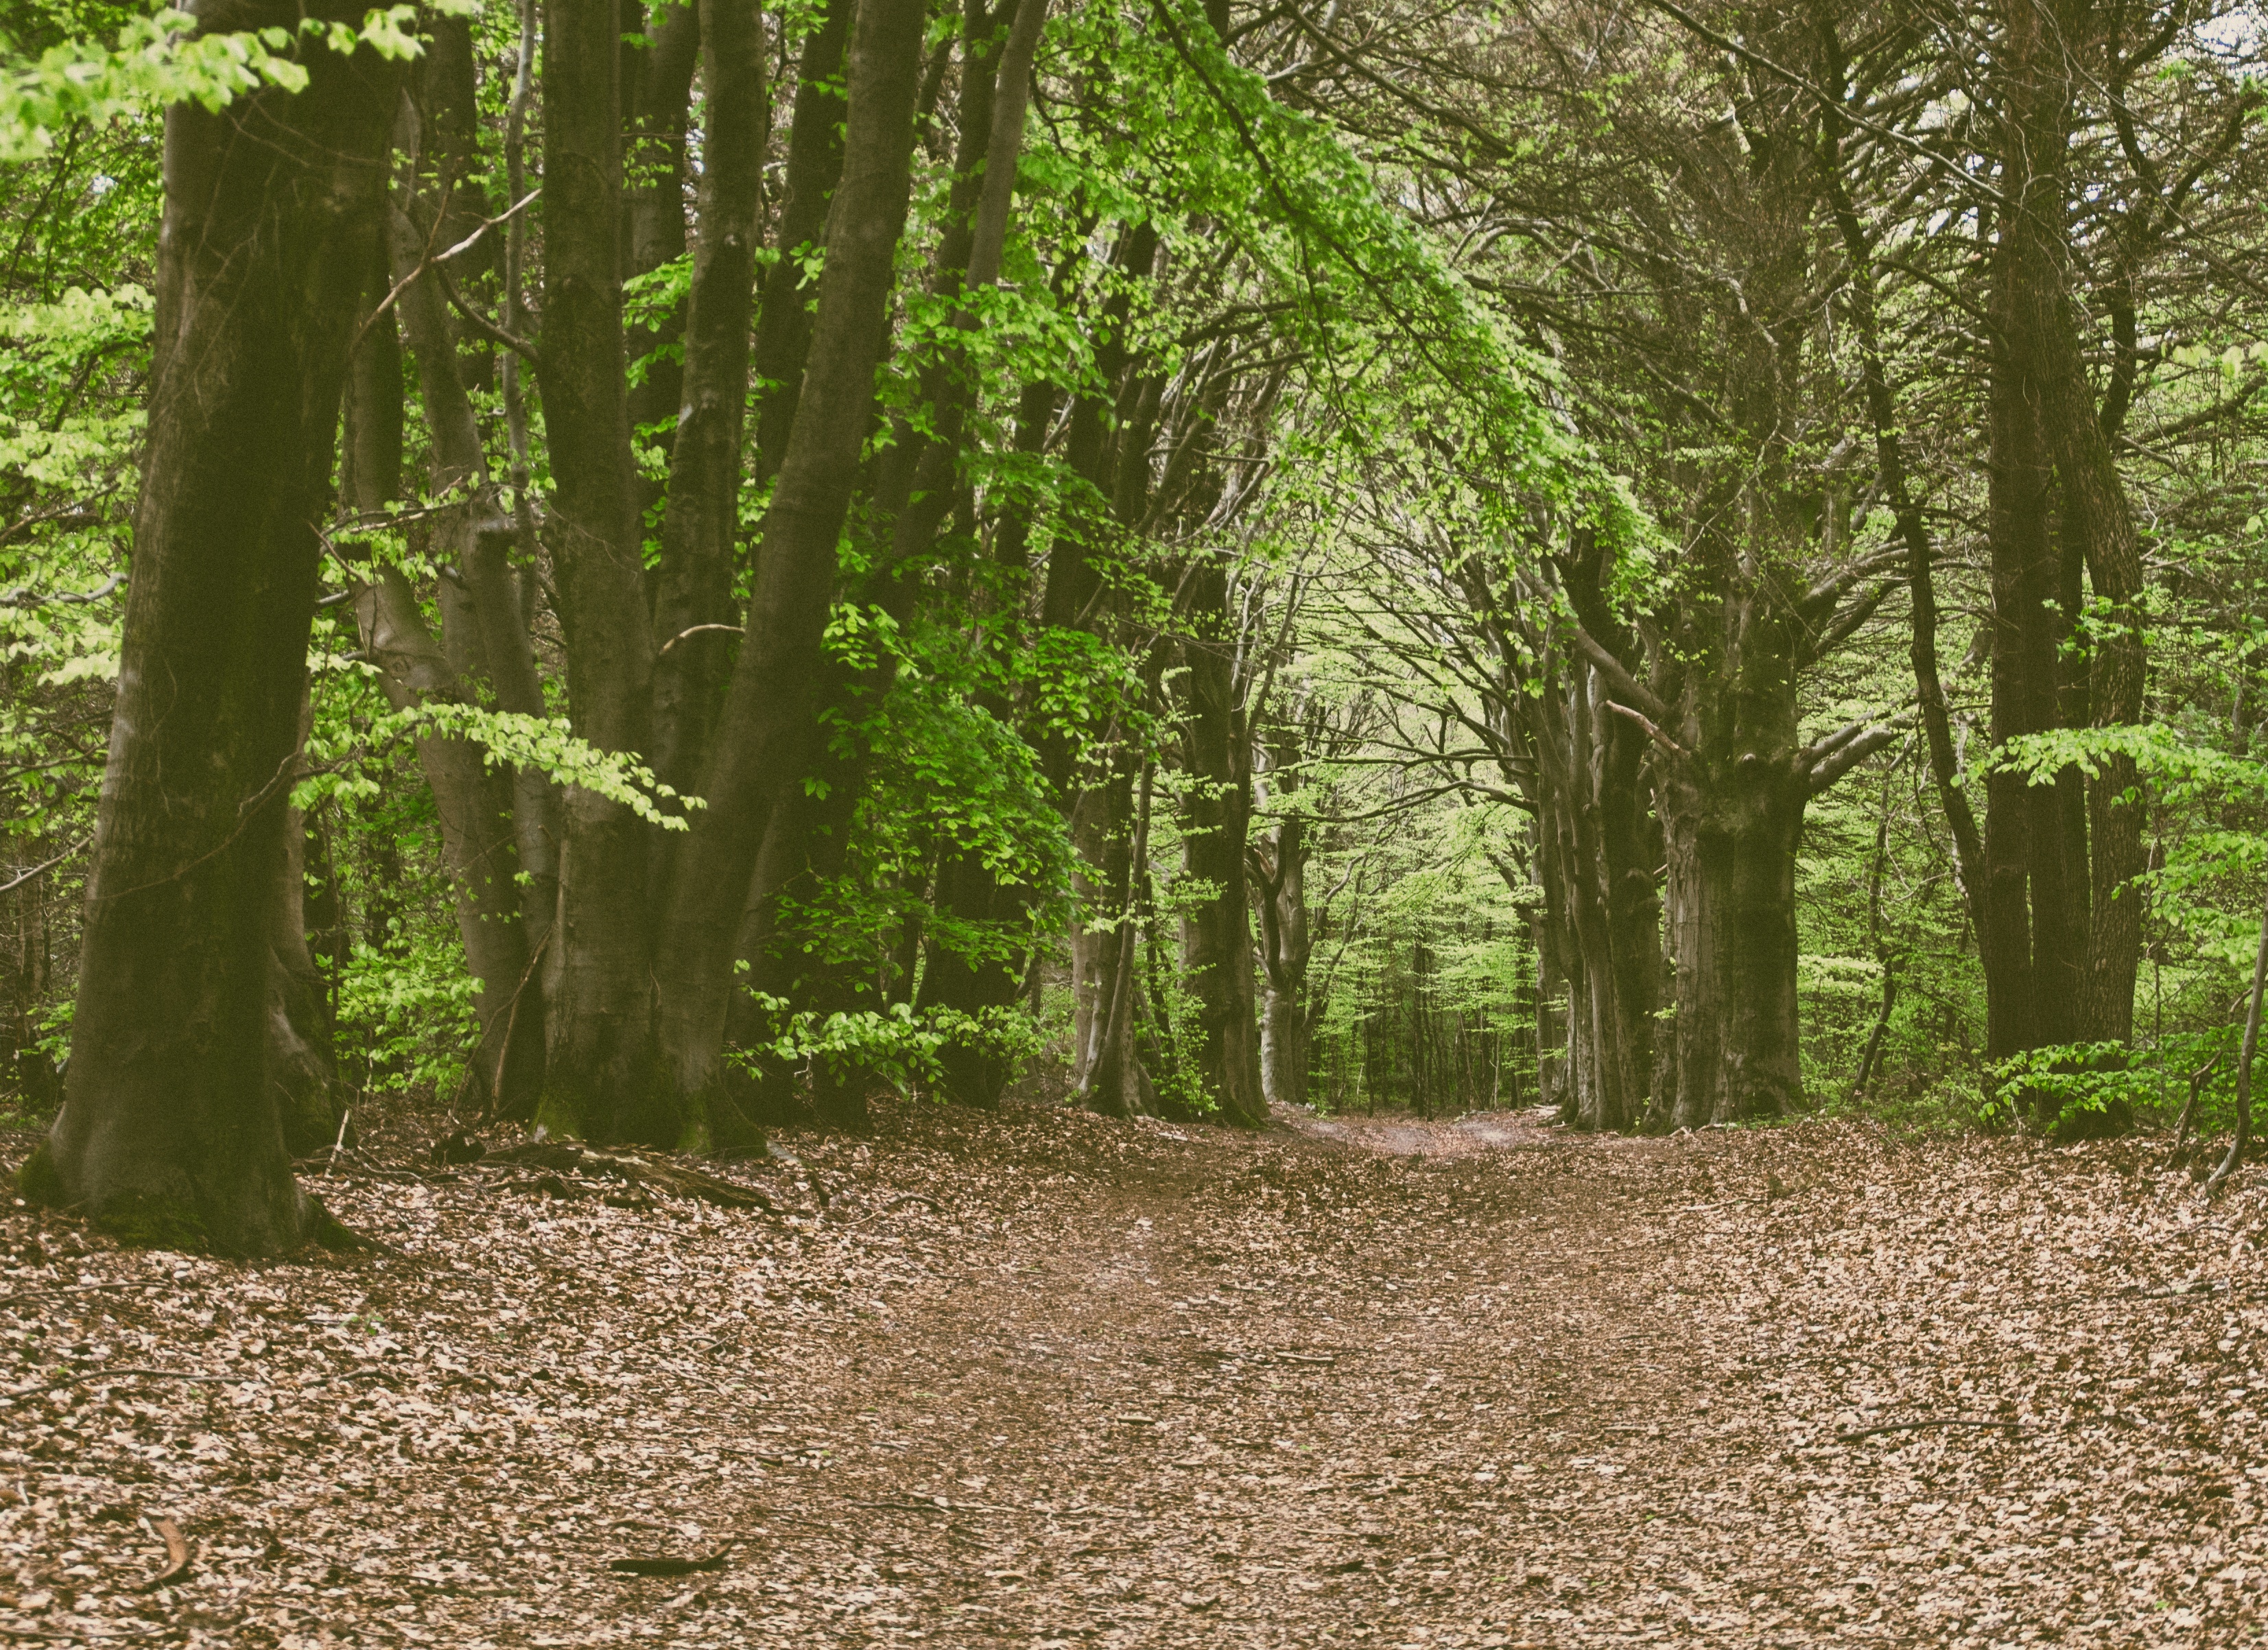
tree, forest, grass, plant, meadow, sunlight, leaf, green, jungle, soil, deciduous, grove, woodland, habitat, ecosystem, biome, old growth forest, natural environment, woody plant, temperate broadleaf and mixed forest, temperate coniferous forest